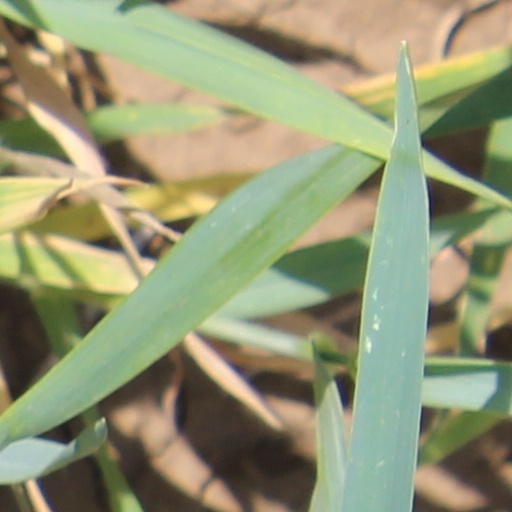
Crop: wheat